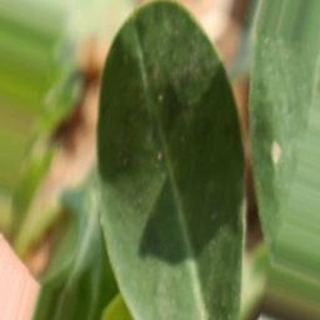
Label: healthy_groundnut